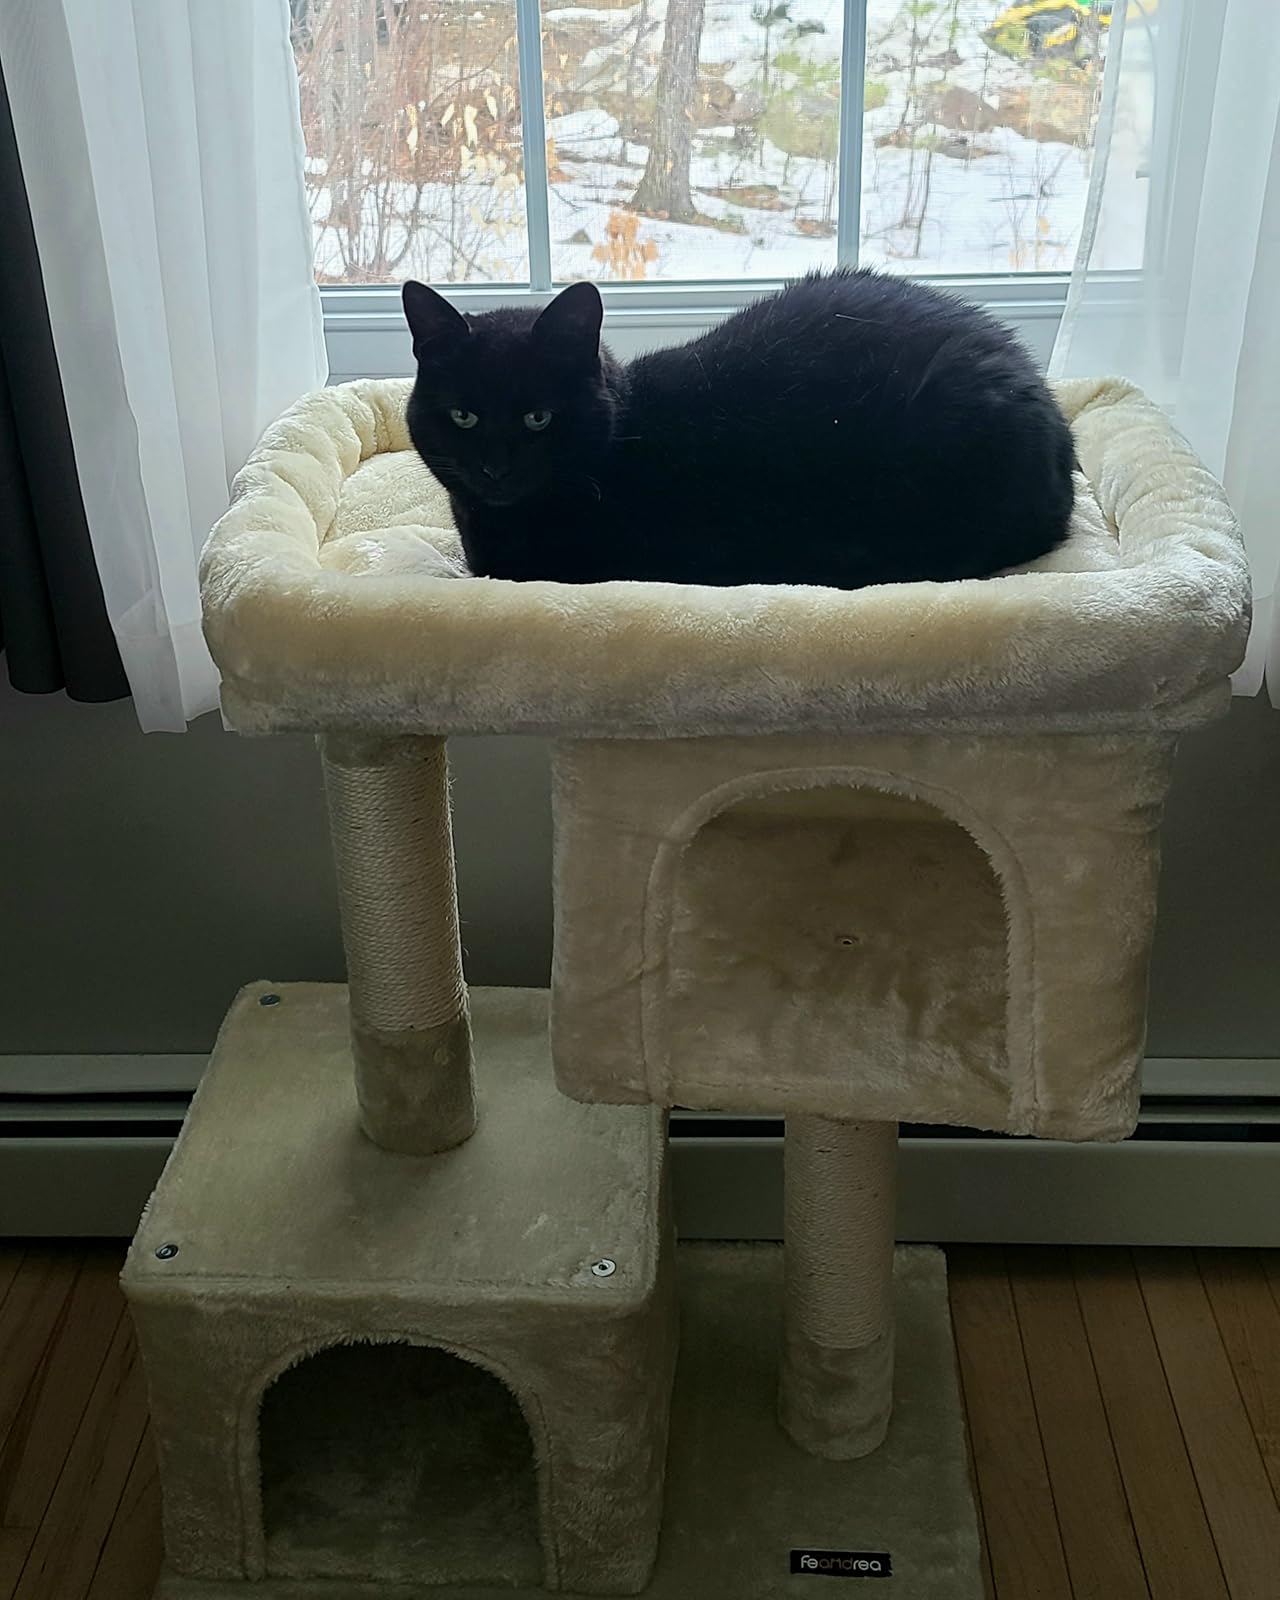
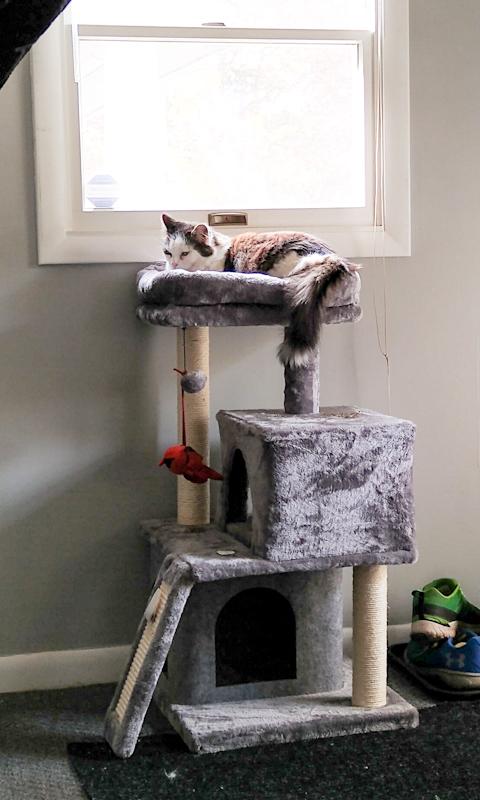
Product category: items_cat tree
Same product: no